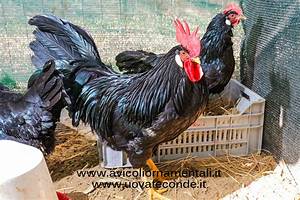
Label: gallina